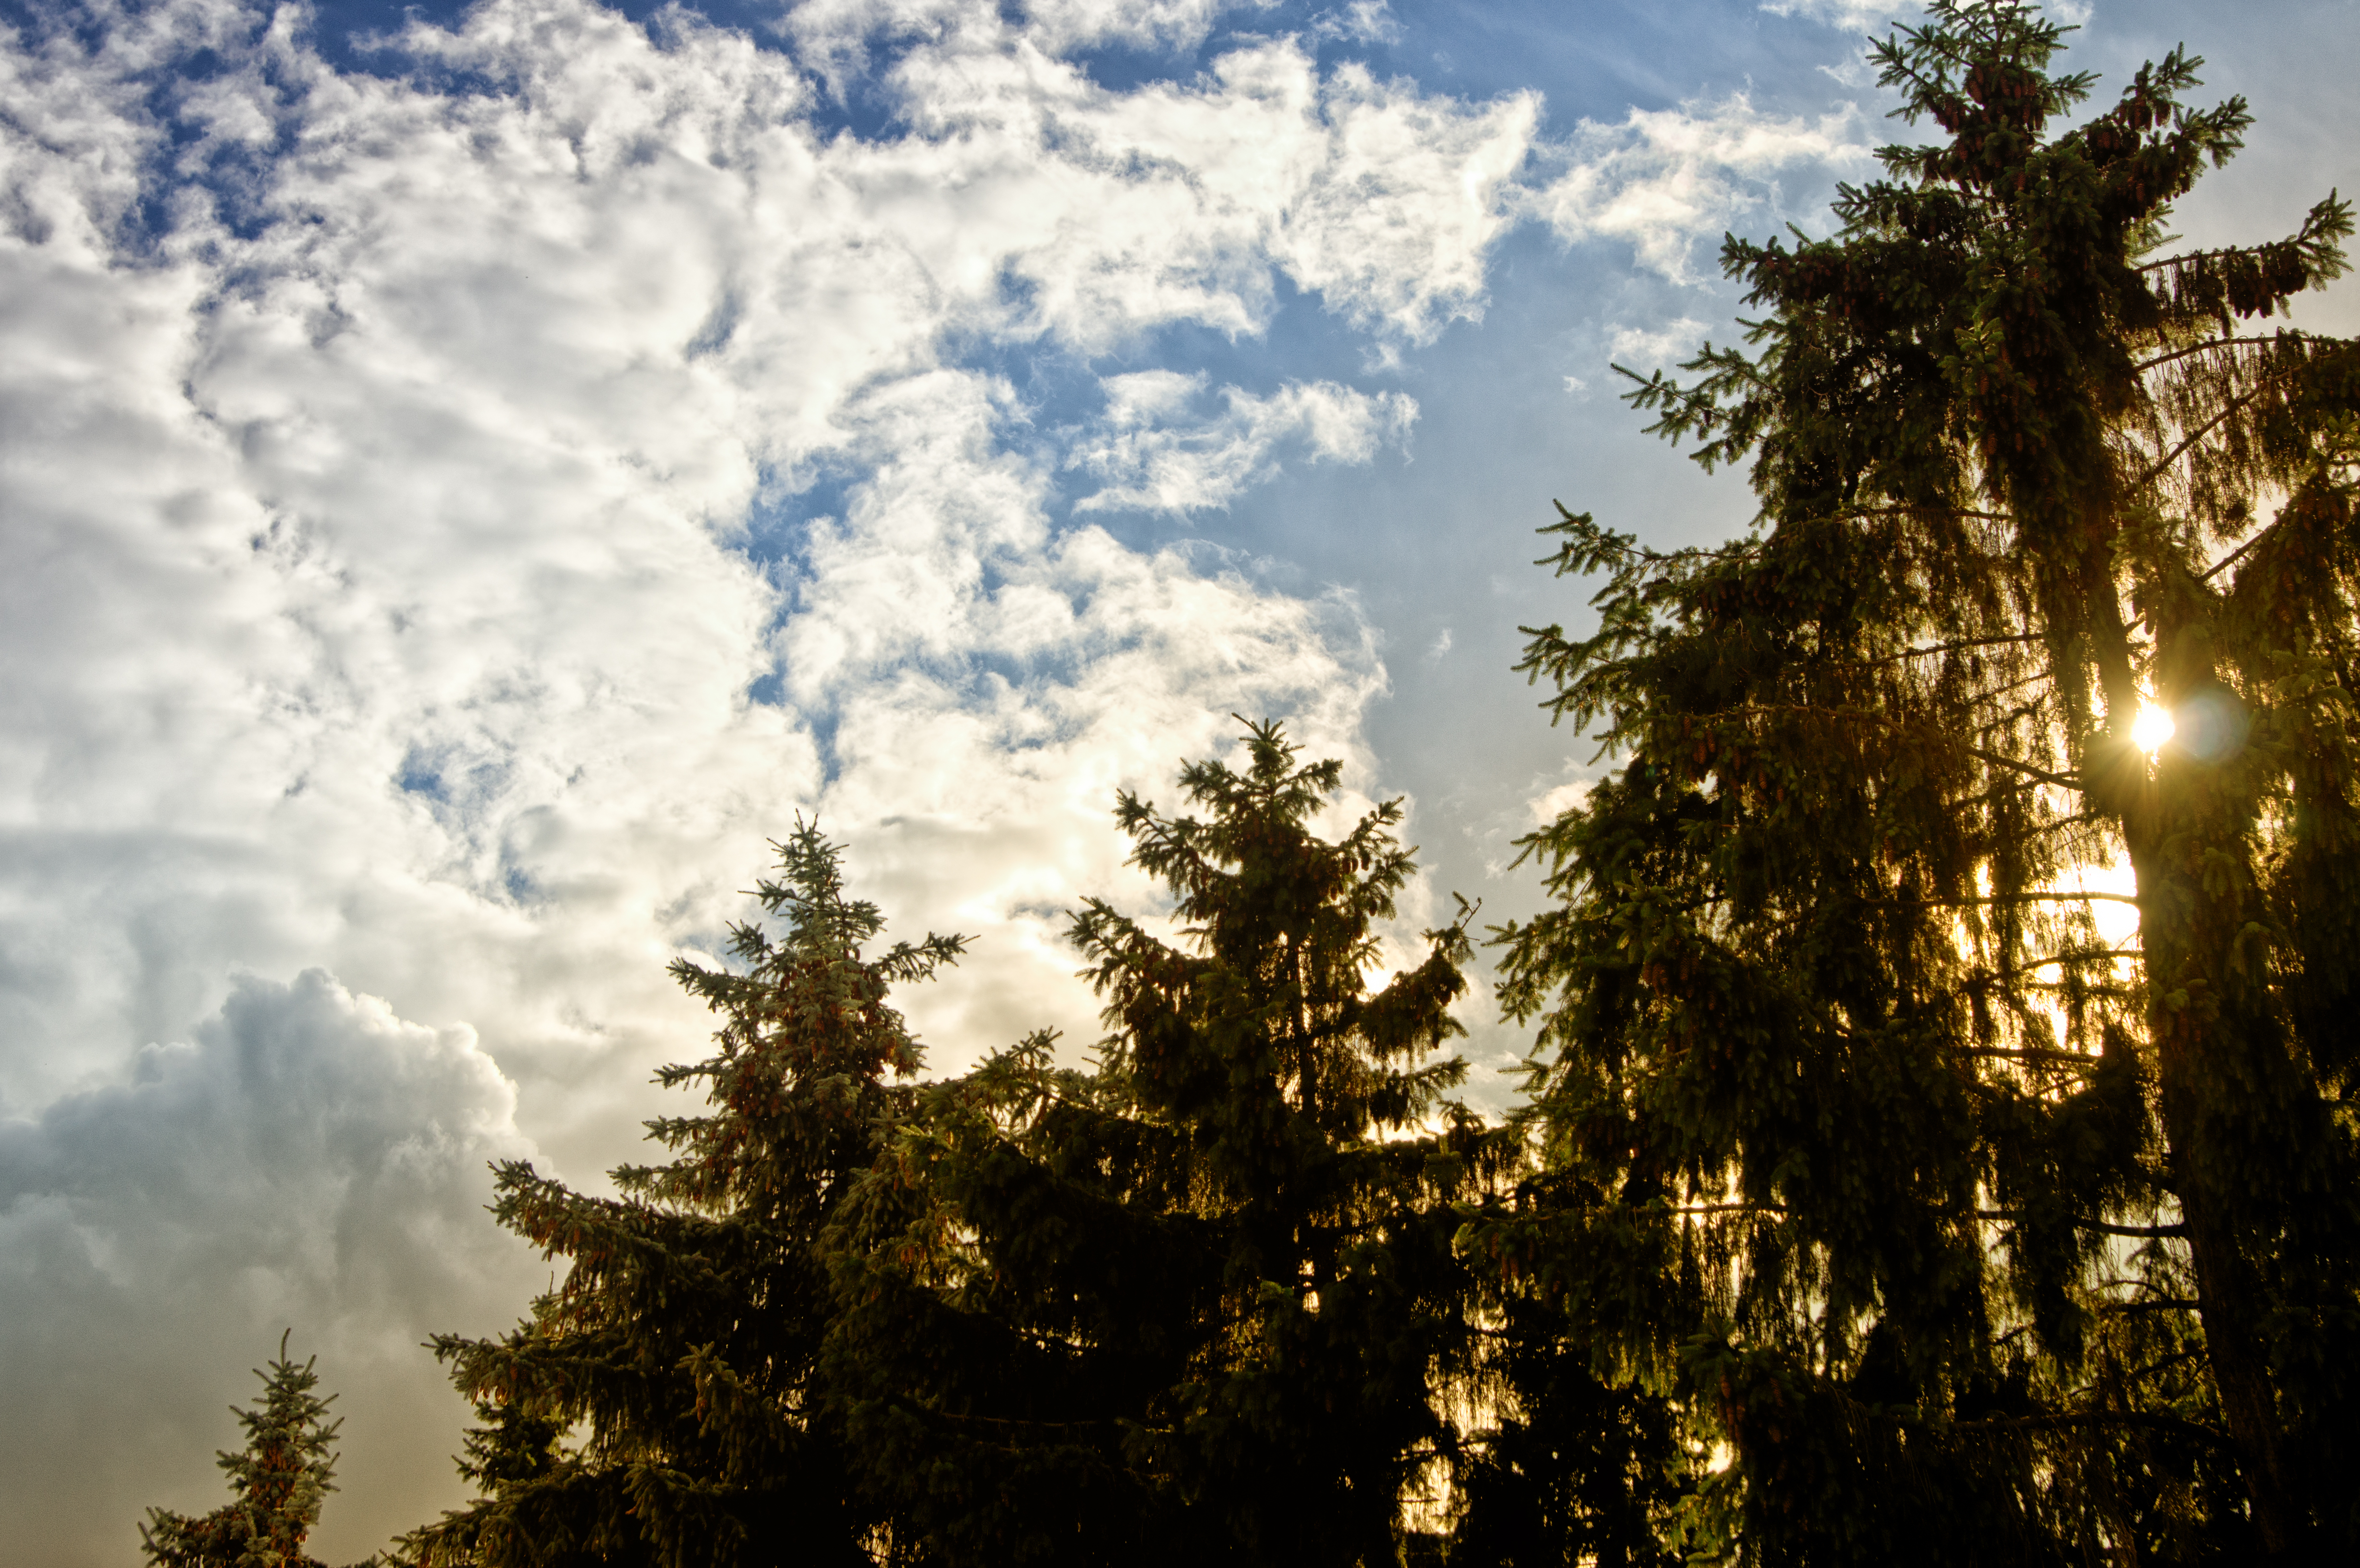
sky, buzz, trees, spruce, pine cones, backlight, clouds, sunlight, sunbeams, nature, perspective, high, green, blue, cloudy, mood of light, cloud, tree, woody plant, atmosphere, daytime, leaf, morning, branch, meteorological phenomenon, evening, forest, biome, sun, landscape, cumulus, computer wallpaper, plant